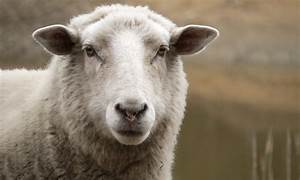
Label: sheep